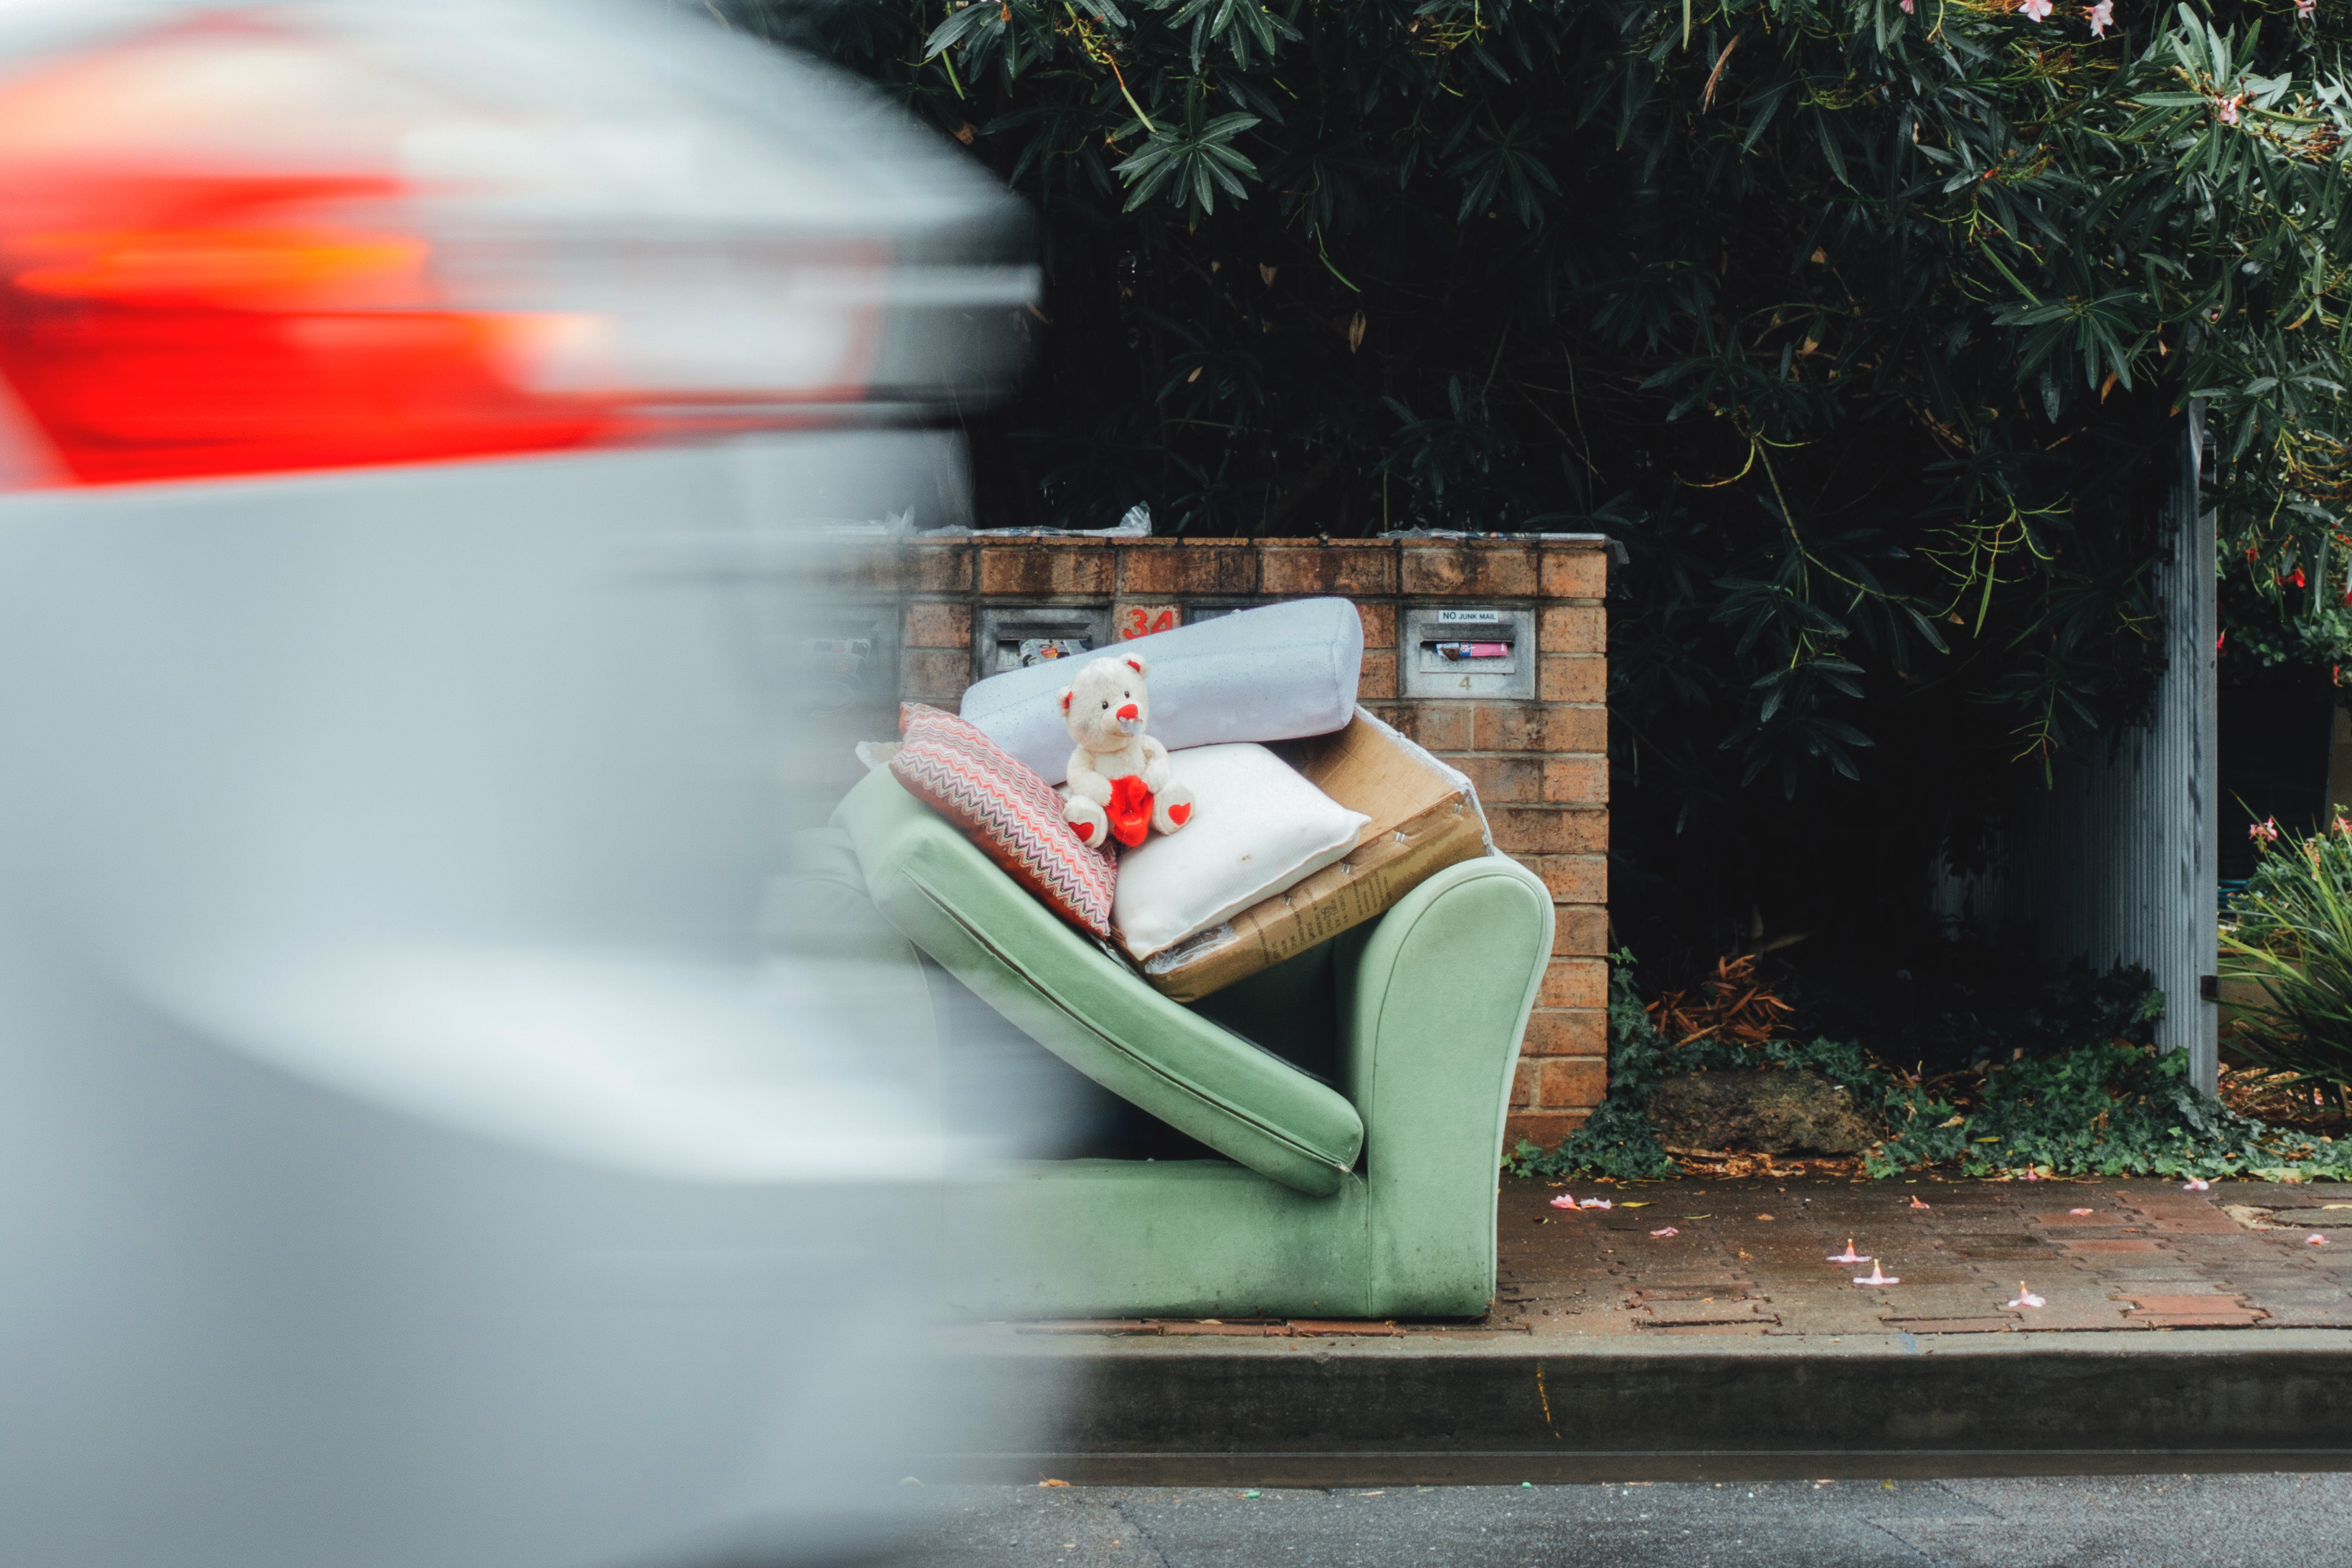
spring, green, red, color, roadside, trash, garbage, passed, drive by